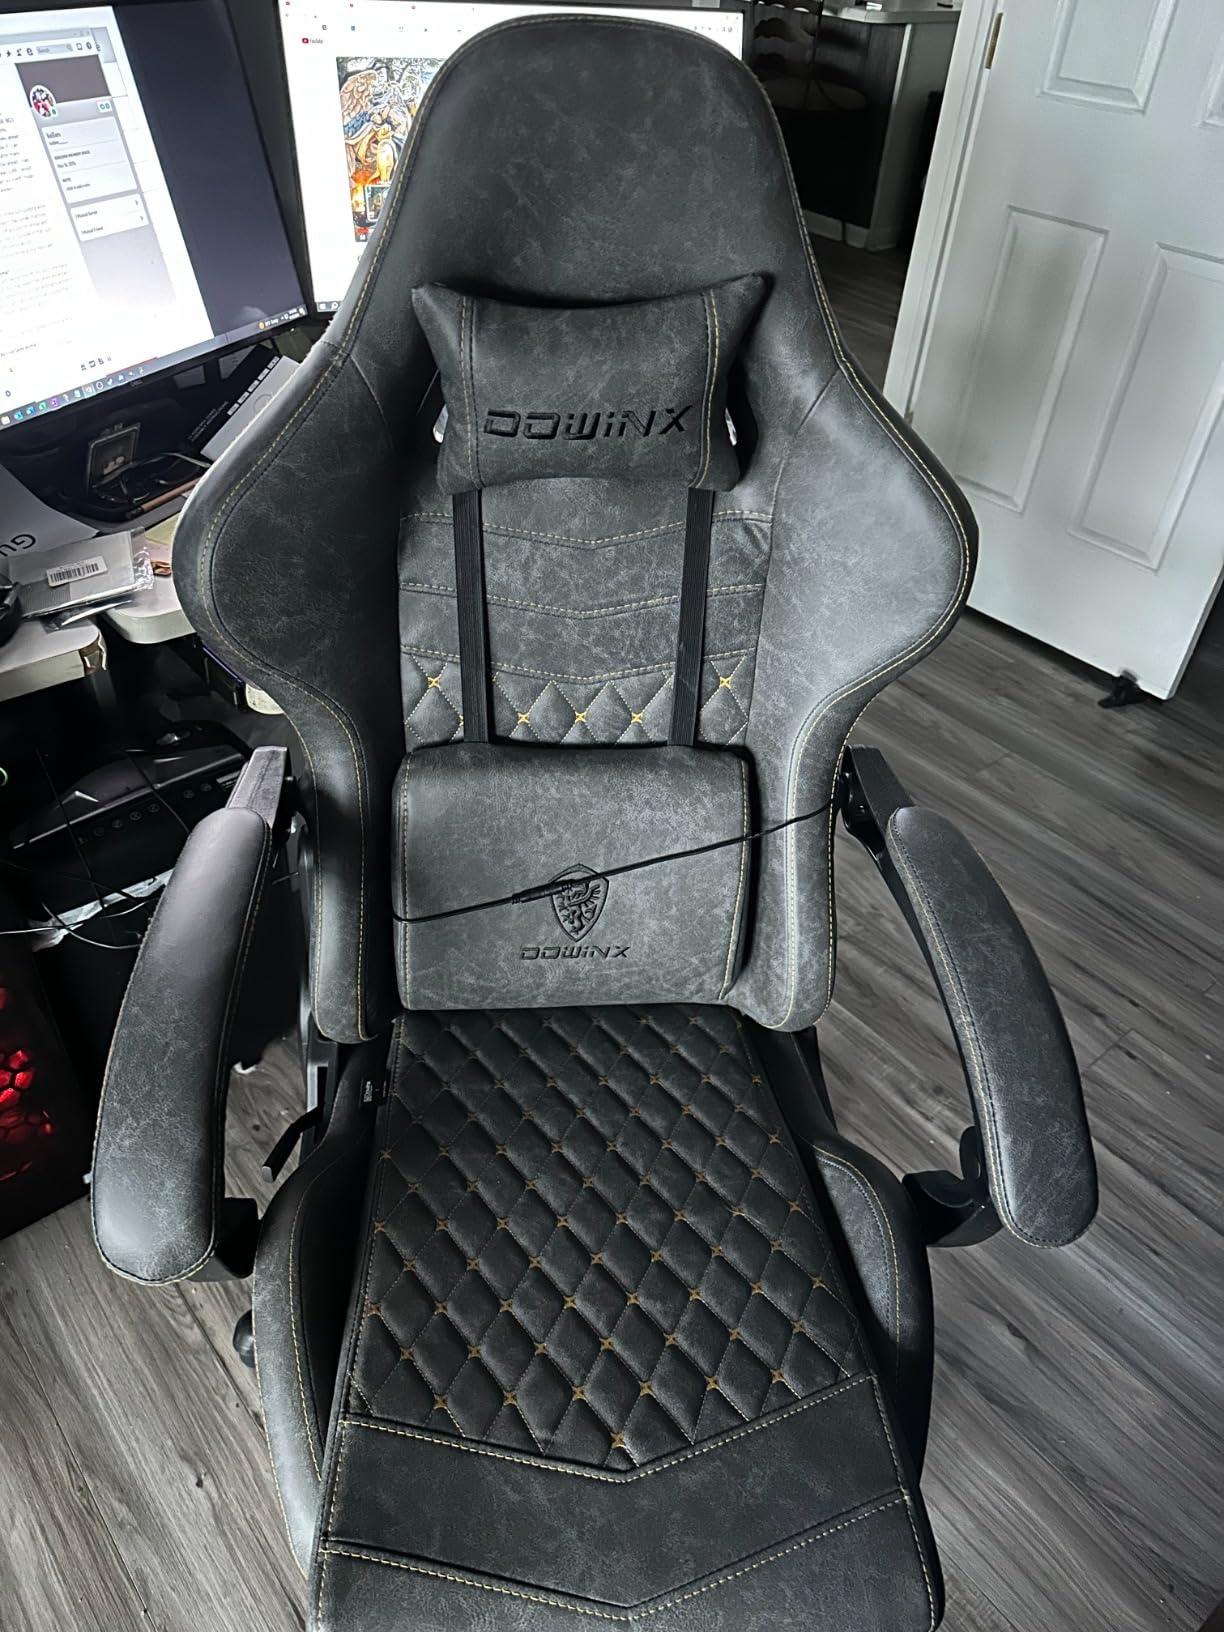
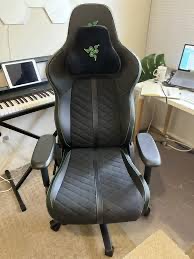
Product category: items_chair
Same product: no